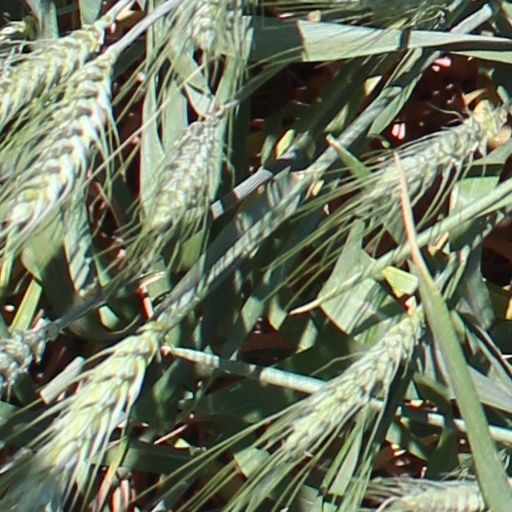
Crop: wheat